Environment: real
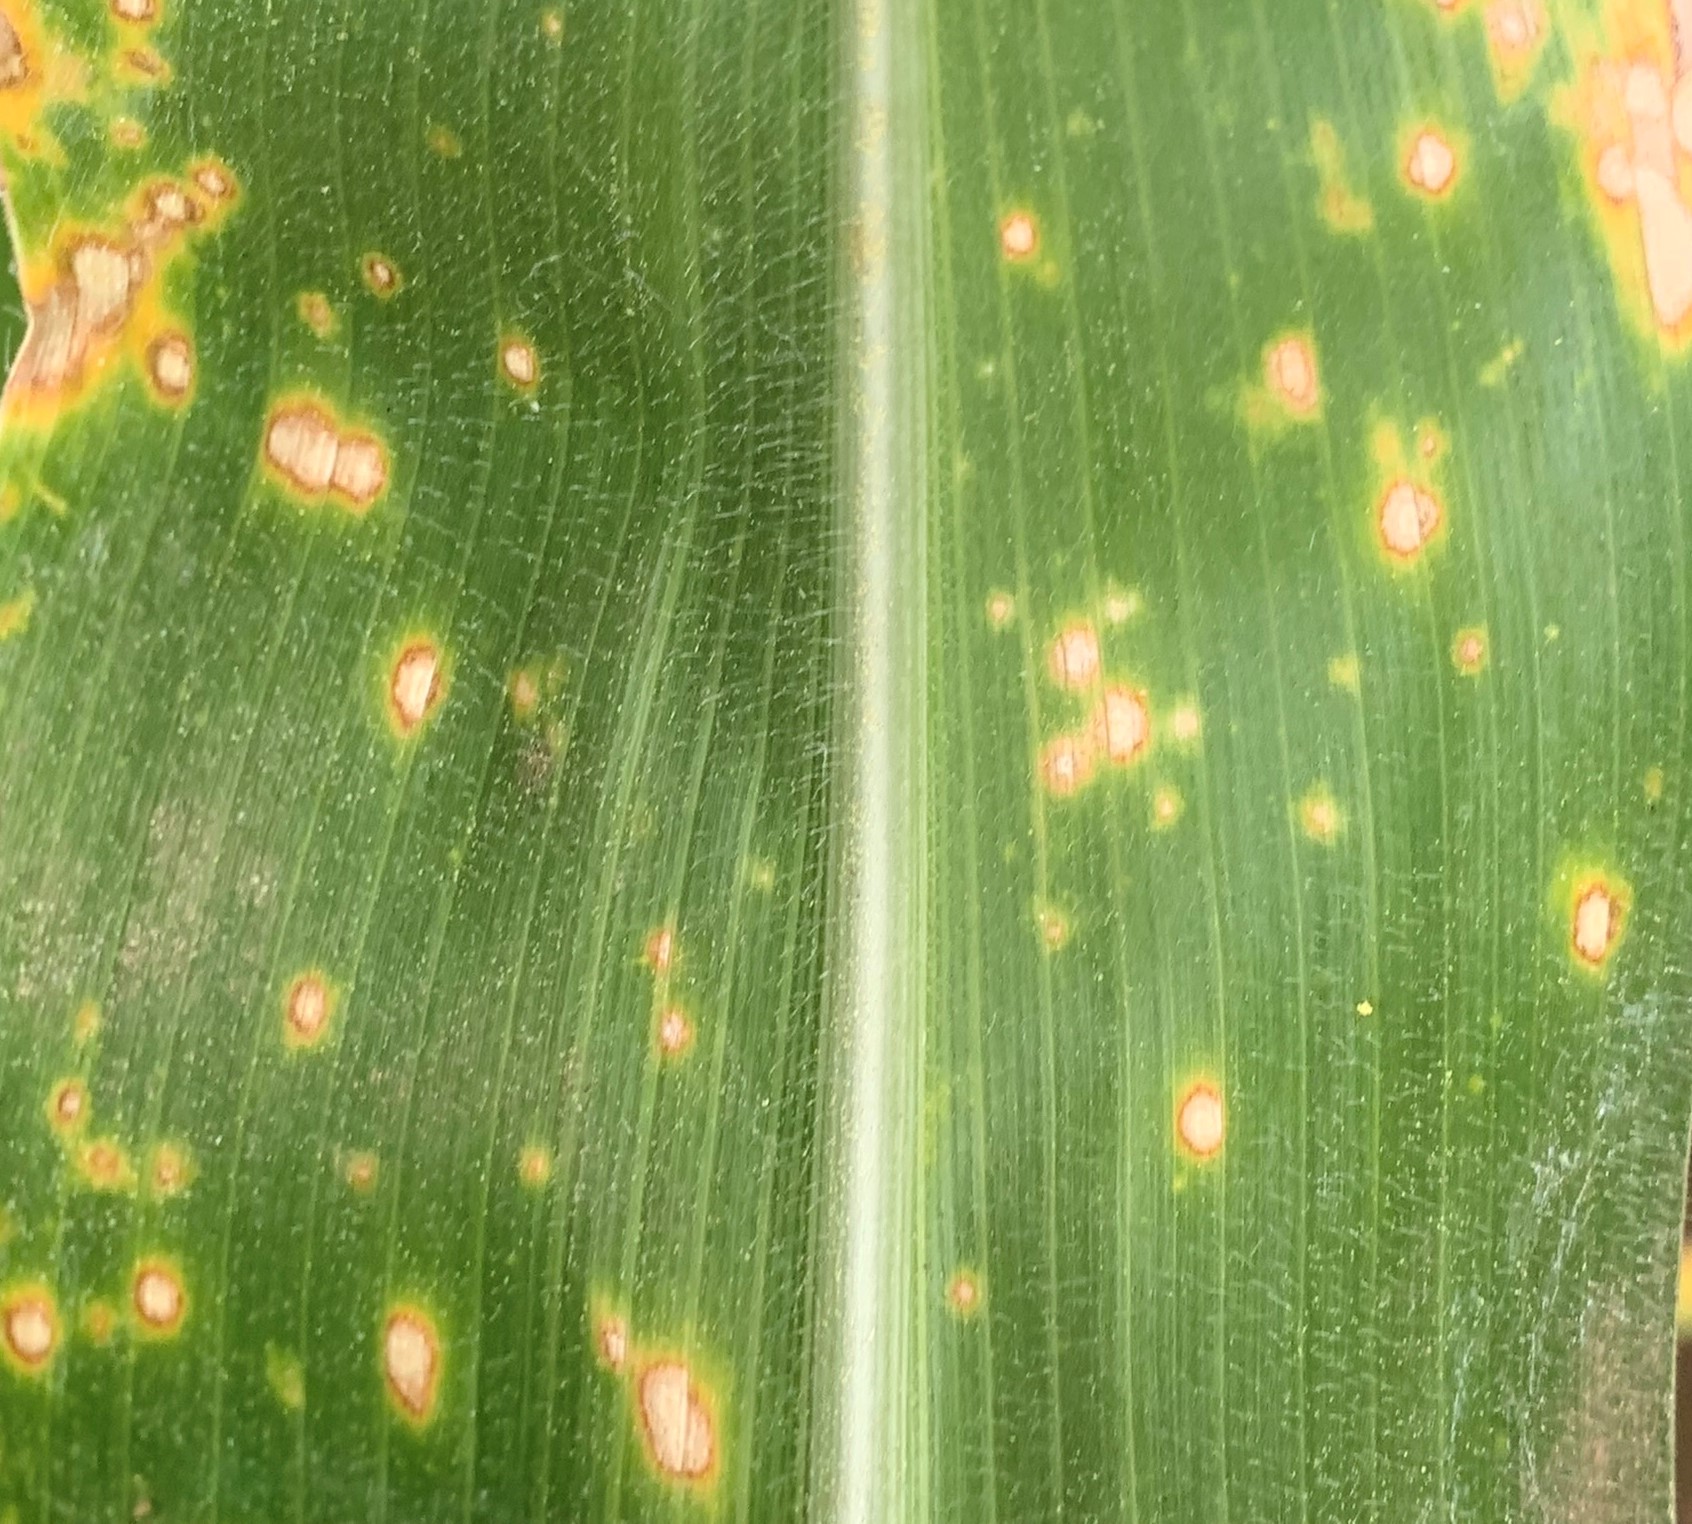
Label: lethal_necrosis